Whiteboyz

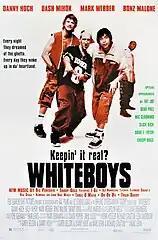

Whiteboyz (sometimes styled Whiteboys) is a 1999 American comedy film. The independent, limited release feature was written by Danny Hoch, Garth Belcon, Henri M. Kessler, Richard Stratton, and Marc Levin, and directed by Levin. The film opened to 37 theatres on the week of September 11, 1999. It marked the film debut of actress Piper Perabo, in a minor role. Several well-known rappers made cameo appearances in the film.